Sooryan (2007 film)

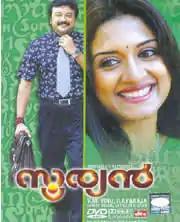
DVD cover

Sooryan is a 2007 Malayalam-language musical action drama film directed by V. M. Vinu, starring Jayaram and Vimala Raman in the lead.